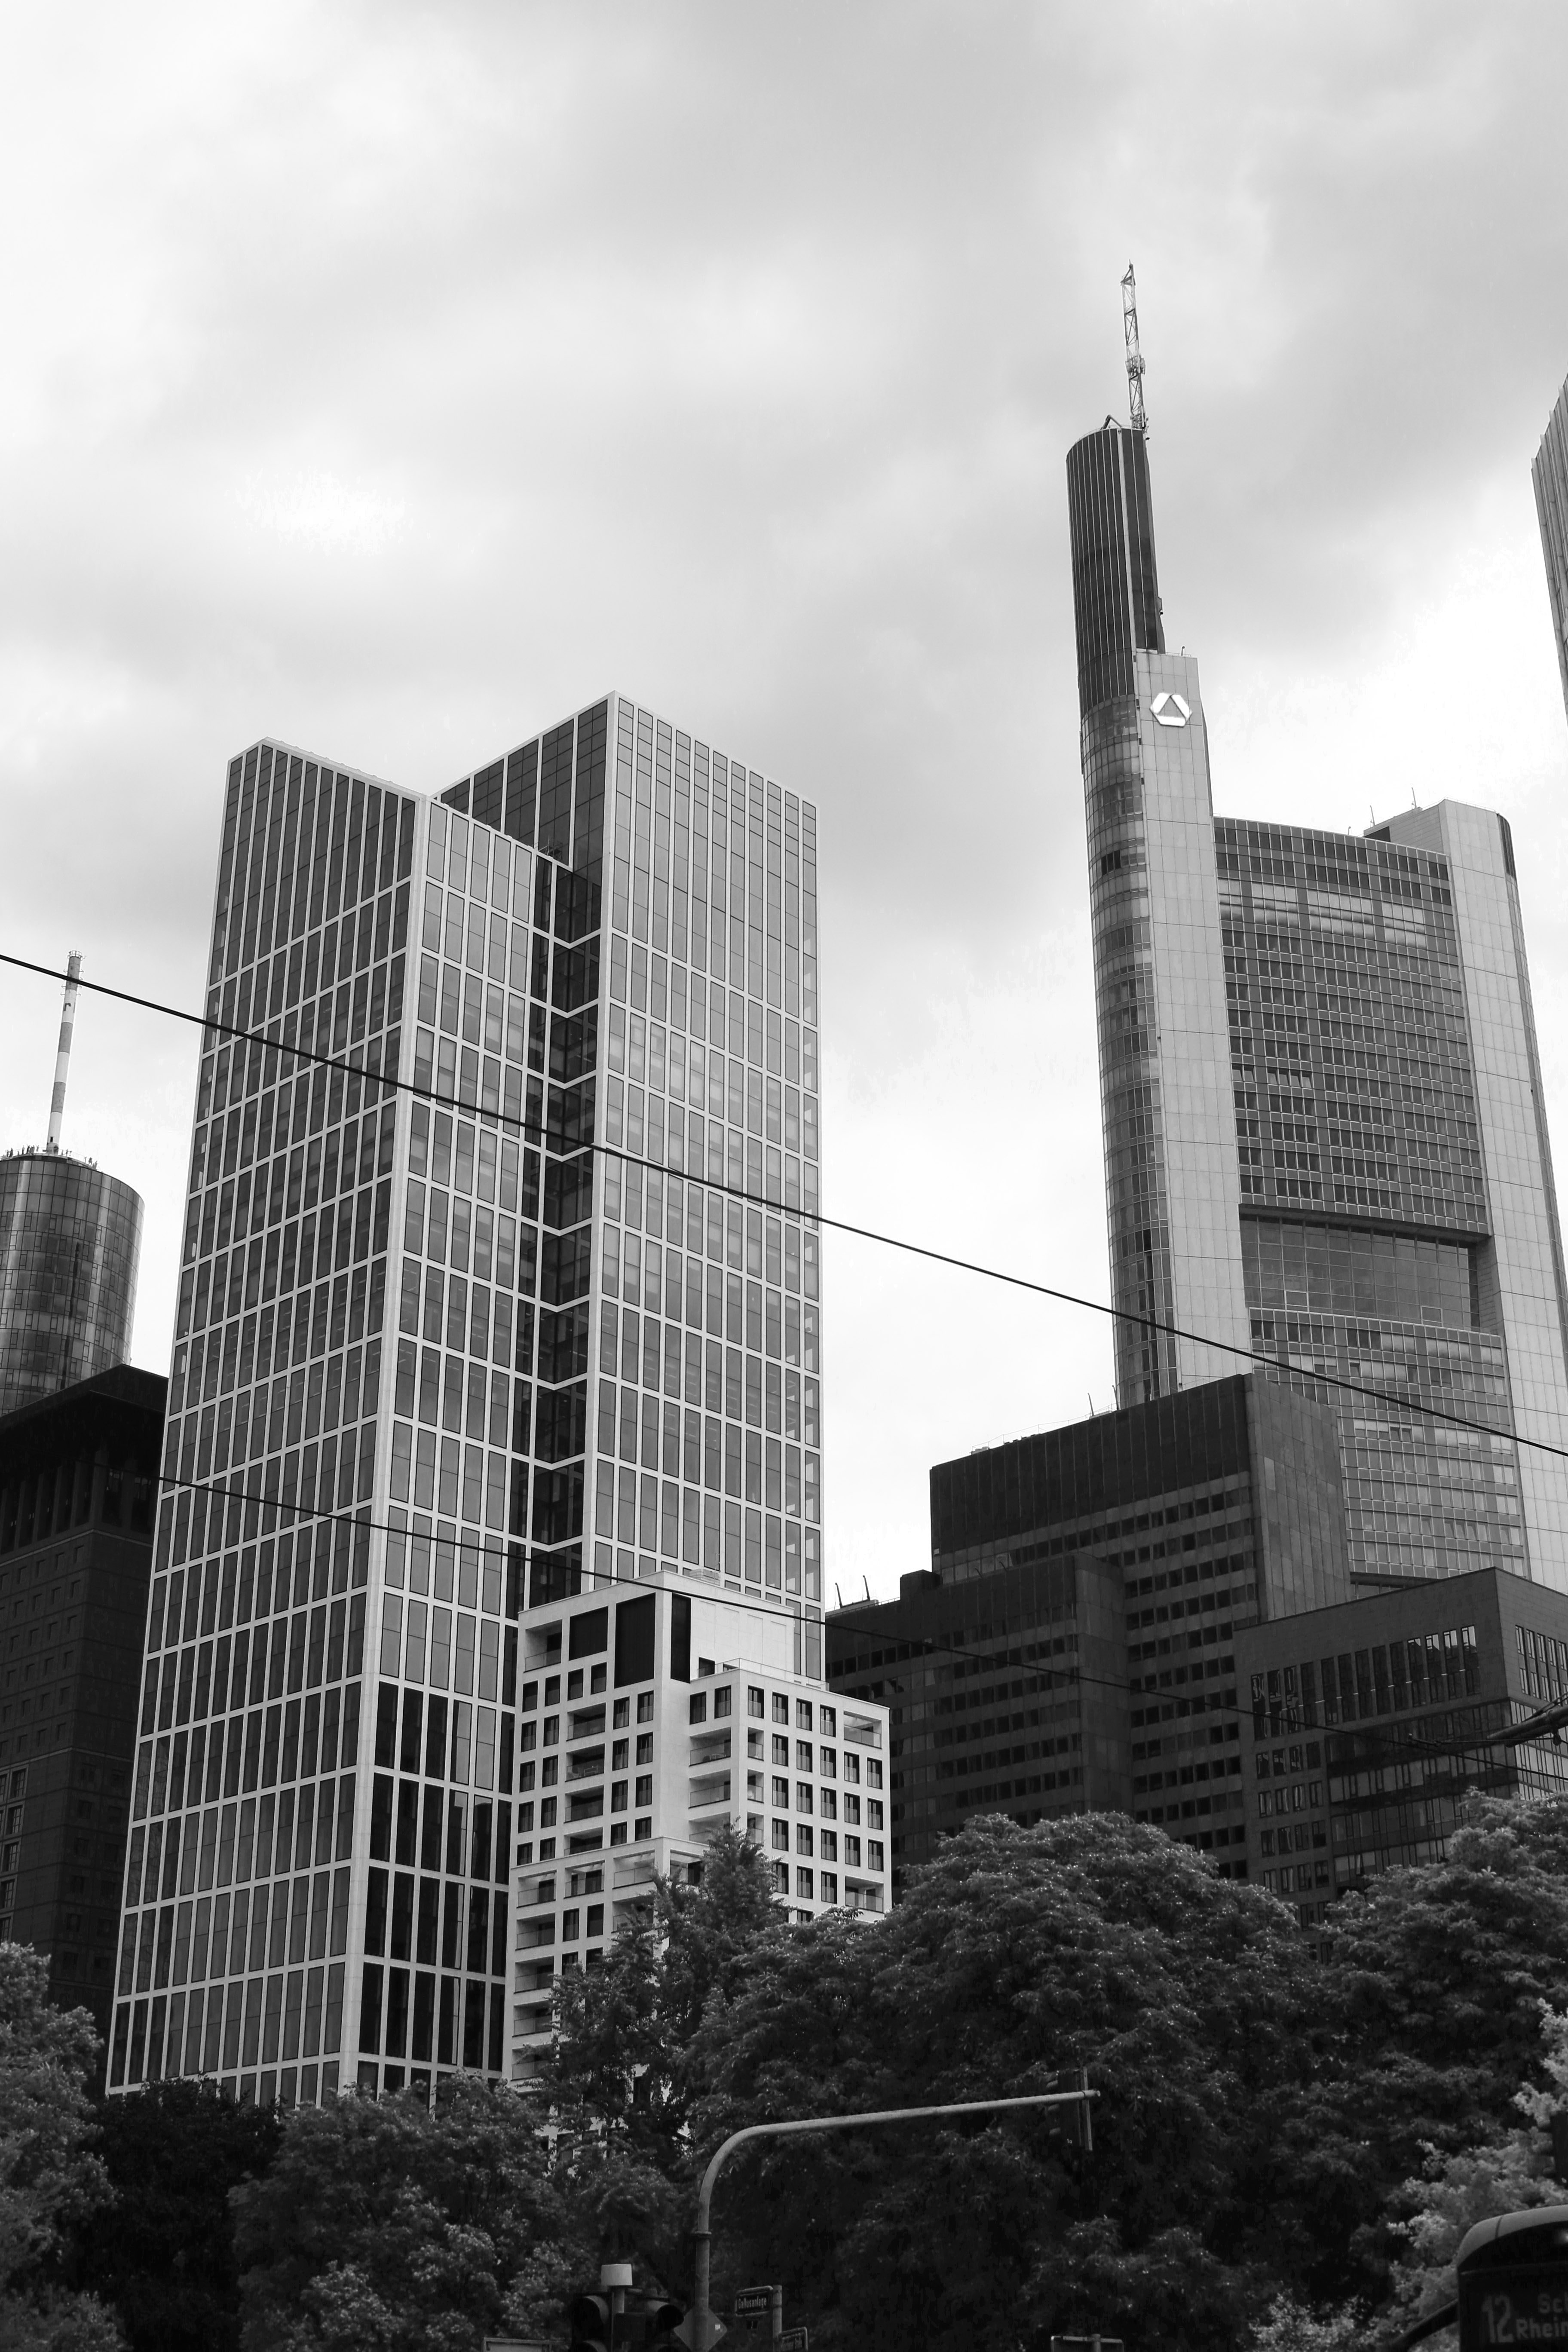
black and white, architecture, skyline, city, skyscraper, cityscape, downtown, tower, landmark, black, monochrome, tower block, bw, blackandwhite, blackwhite, skyscaper, germany, alemania, allemagne, sw, schwarzweiss, schwarzweis, frankfurtmain, frankfurtammain, frankfurtam, frankfurtamain, germania, hesse, hassia, hessen, wolkenkratzer, frankfurt, schwarzweissfotografie, schwarzweisfotografie, bankenviertel, metropolis, hochh user, bankdistrict, urban area, monochrome photography, human settlement, metropolitan area